Berrima Post Office

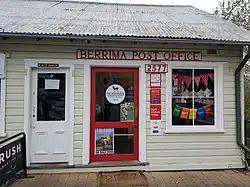
Berrima Post Office, 2020

Berrima Post Office is a heritage-listed post office at Argyle Street, Berrima, in the Southern Highlands of New South Wales, Australia. It was built in 1886 by R. N. Matthews. It was added to the New South Wales State Heritage Register on 2 April 1999.